Flying Lizard Motorsports

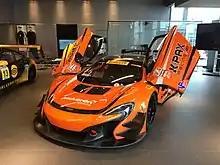
K-PAX Racing with Flying Lizard Motorsports McLaren 650S GT3 of Robert Thorne

Flying Lizard partnered with championship winning team K-PAX Racing in 2015 to enter two McLaren 650S GT3s for a full season in the Pirelli World Challenge GT championship. With McLaren GT factory driver Kevin Estre and K-PAX veteran Robert Thorne, the unified effort had a successful first season, earning four wins and 8 podiums. Estre proved to be a front runner, winning Round 2 at Circuit of the Americas by over 30 seconds in torrential downpour, establishing himself early as a championship contender.